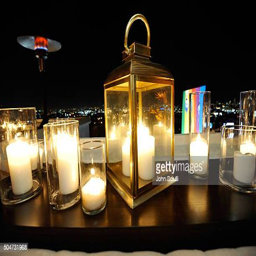
candles are displayed during awards hosted by person